Pat Garrett

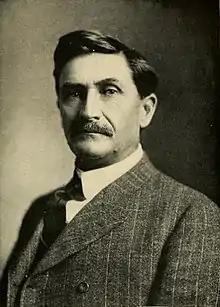
Portrait of Pat Garrett from "The Story of the Outlaws"

Billy the Kid, William Henry Bonney Jr, born Henry McCarty, was wanted for murder in the aftermath of the Lincoln County War. On November 2, 1880, Garrett was elected sheriff of Lincoln County, having defeated the incumbent, Sheriff George Kimball, by a vote of 320 to 179. Although Garrett's term would not begin until January 1, 1881, Sheriff Kimball appointed him a deputy sheriff for the remainder of Kimball's term. Garrett also obtained a deputy U.S. marshal's commission, which allowed him to pursue the Kid across state lines. Garrett and his posse stormed the Dedrick ranch at Bosque Grande on November 30, 1880. They expected to find the Kid there, but only succeeded in capturing John Joshua Webb, who had been charged with murder, along with an accused horse thief named George Davis. Garrett turned Webb and Davis over to the sheriff of San Miguel County a few days later, and moved on to the settlement of Puerto de Luna. There, a local tough named Mariano Leiva picked a fight with Garrett and was shot in the shoulder.